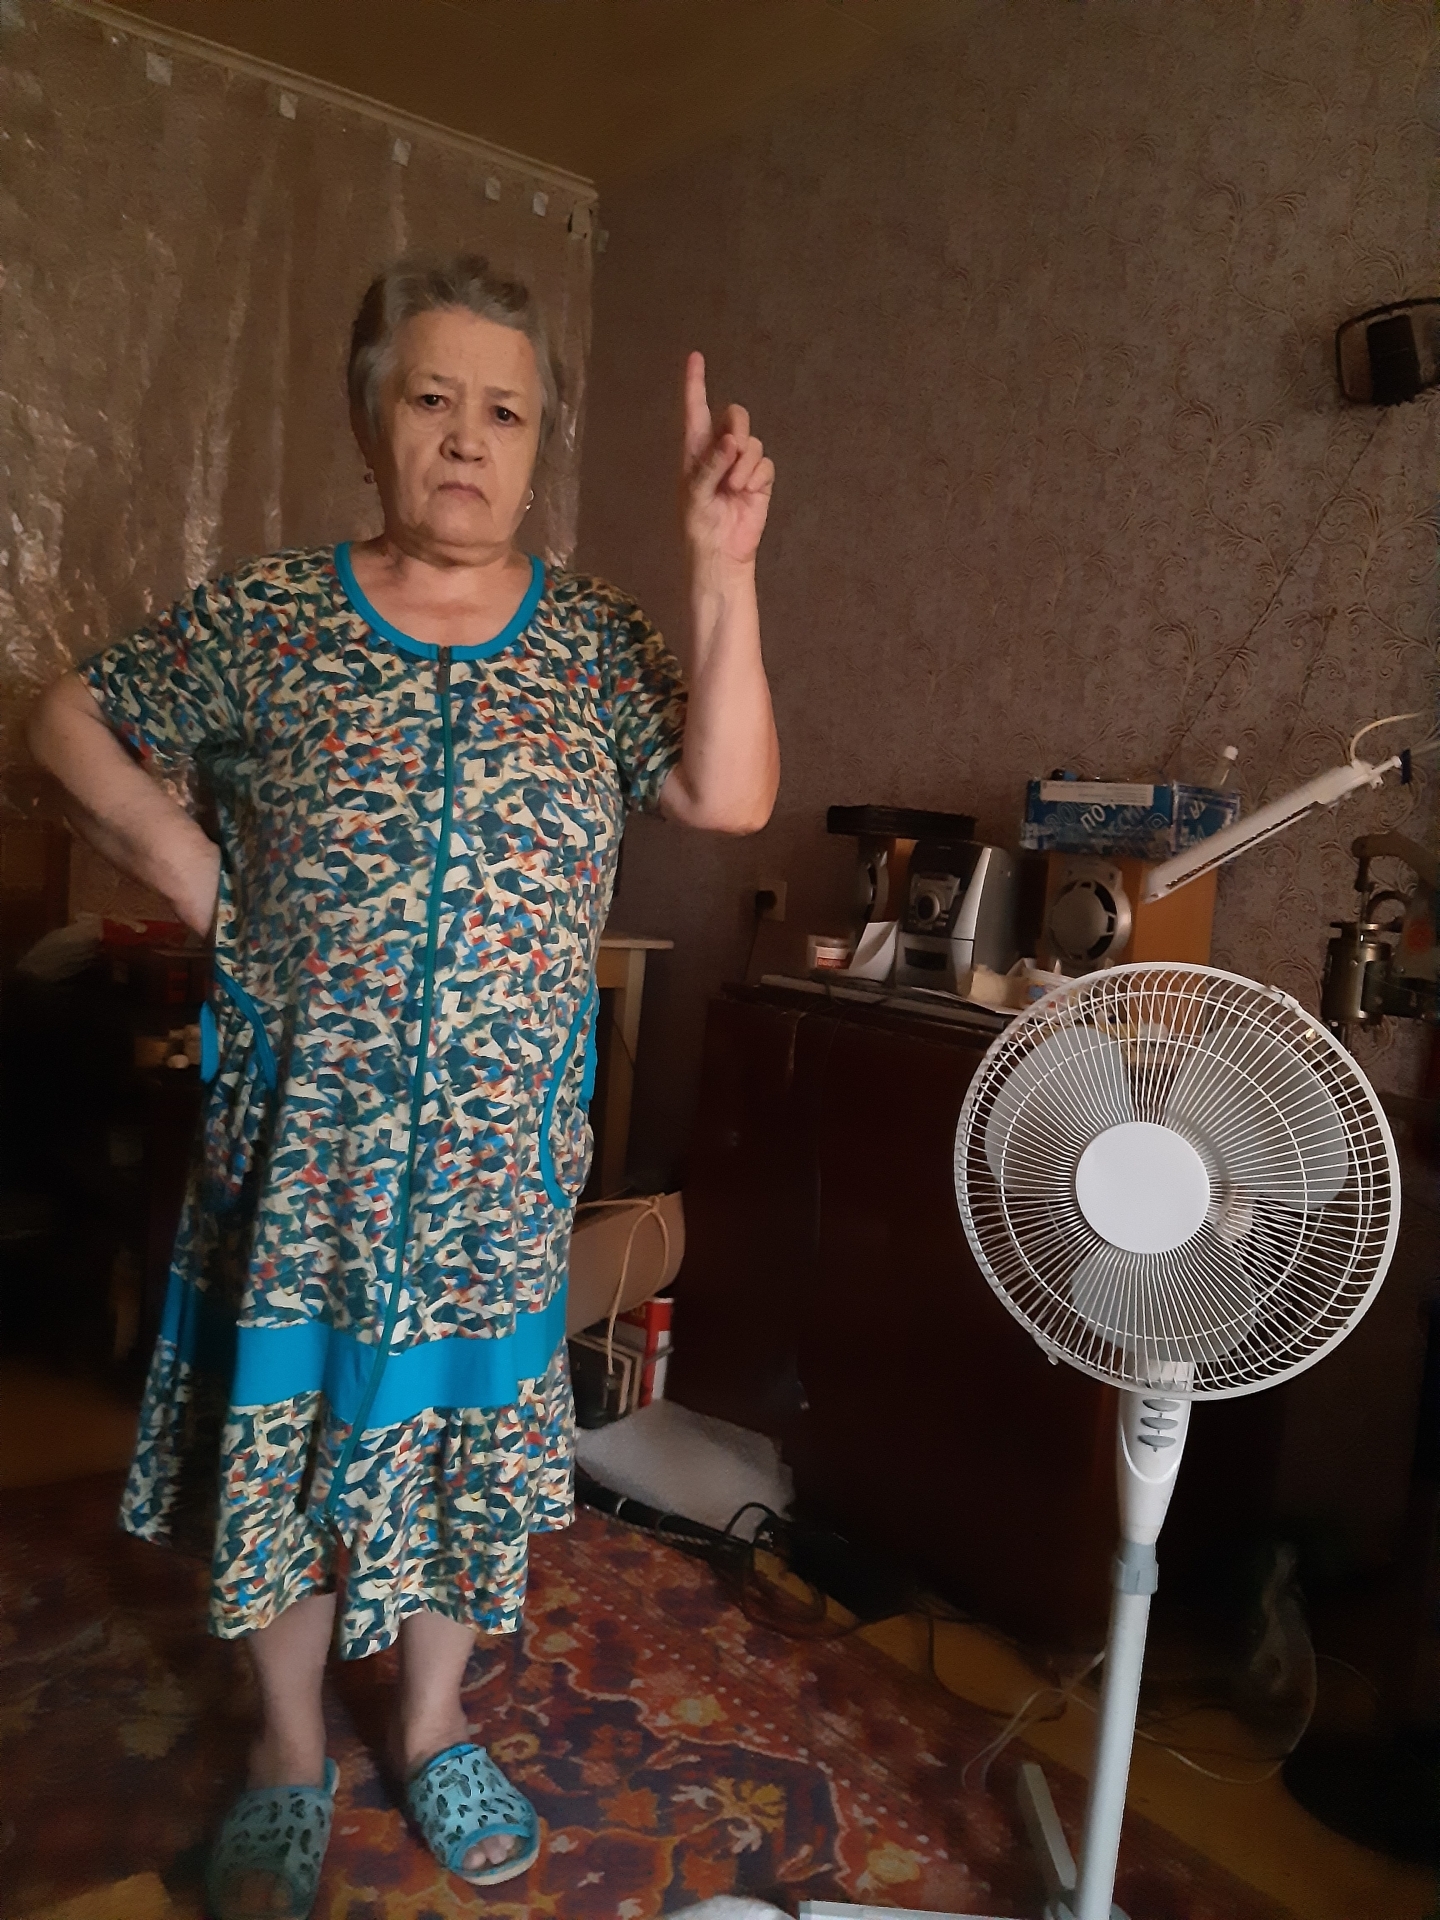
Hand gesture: one